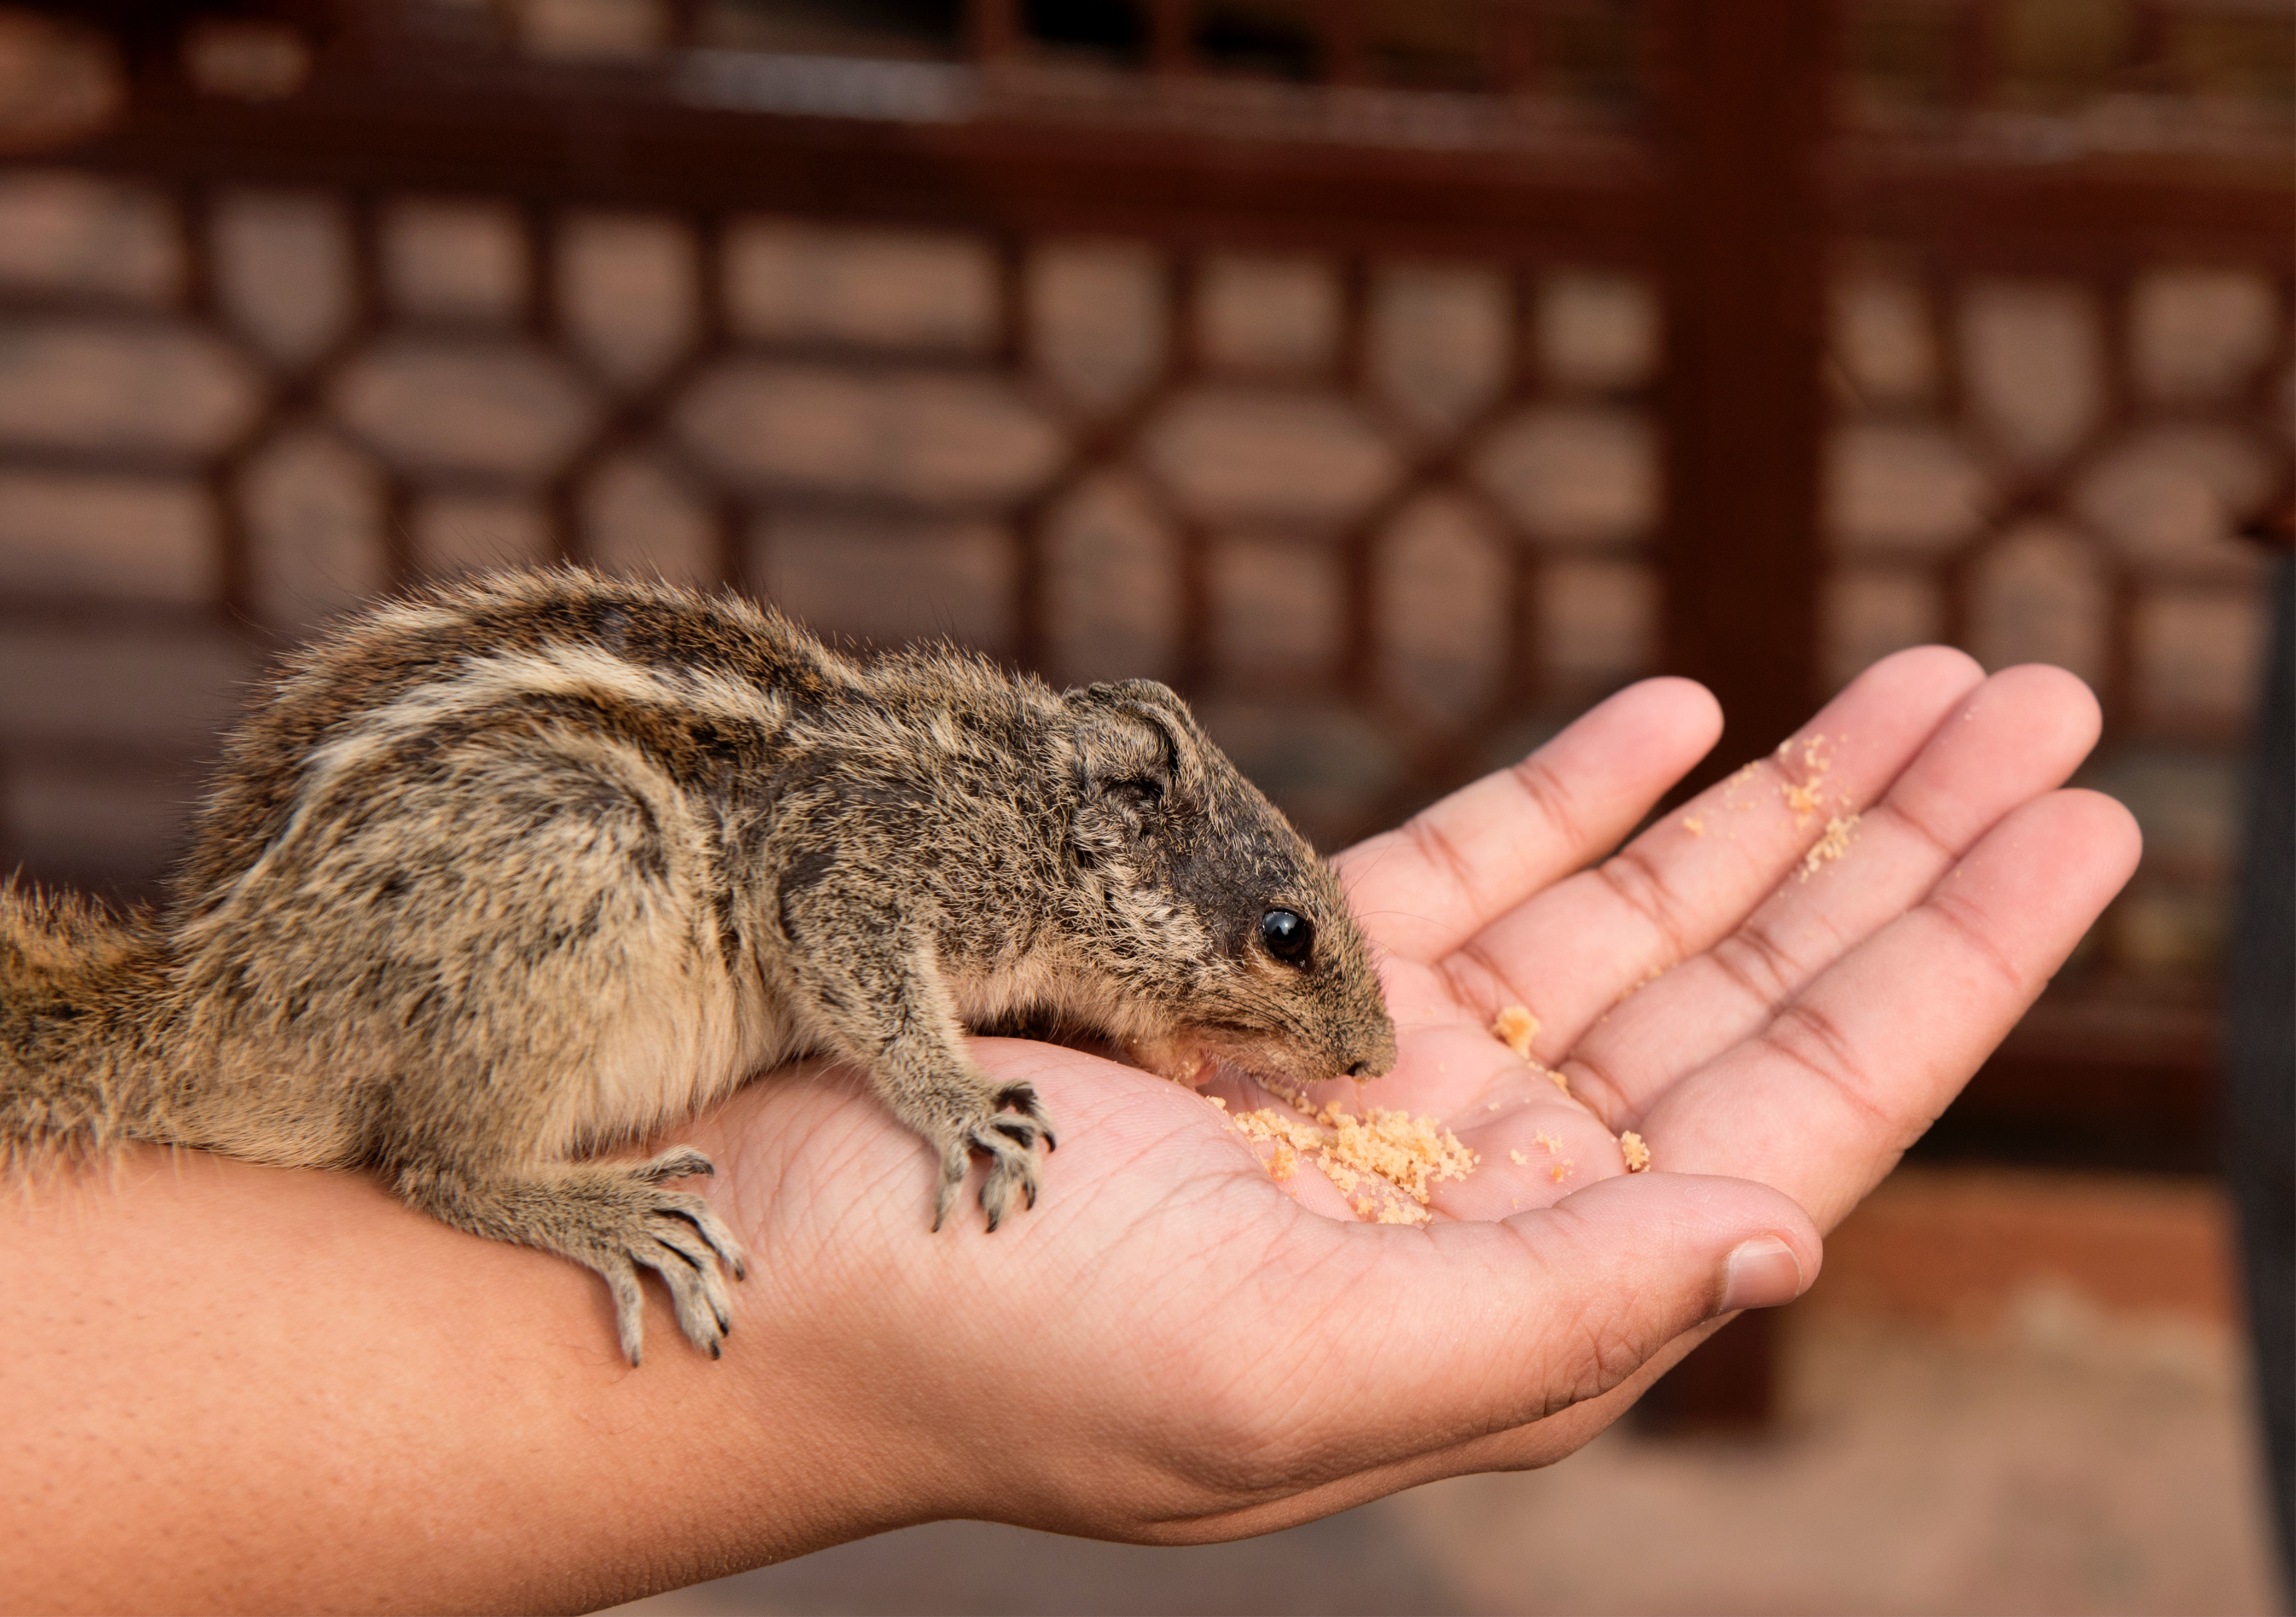
vertebrate, mammal, skin, rodent, ground squirrels, squirrel, hand, fare, terrestrial animal, snout, claw, finger, fawn, tail